List of Jackie Evancho concert tours

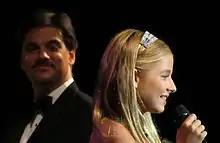
Evancho with 2012–2014 tour conductor, John Mario

The following is a description of Jackie Evancho's concert tours, not including Evancho's joint concerts with other artists (aside from the AGT Live Tour). This article also does not list filmings for Evancho's television appearances (although it mentions her PBS specials in the narrative text) or include any information about her charity and festival concerts and private appearances. The most noteworthy of Evancho's concerts not listed here are mentioned in her main Wikipedia article.